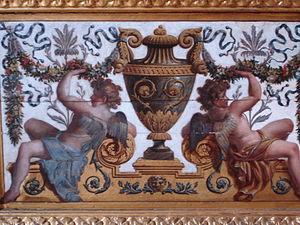
Le palais du Luxembourg, situé dans le 6ᵉ arrondissement de Paris dans le nord du jardin du Luxembourg, est le siège du Sénat français, qui fut installé en 1799 dans le palais construit au début du XVIIᵉ siècle, à la suite de la régence de la reine Marie de Médicis. Il appartient au domaine de cette assemblée qui comprend également, à proximité du palais, l'hôtel du Petit Luxembourg, résidence du président du Sénat, le musée du Luxembourg, et l'ensemble du jardin.